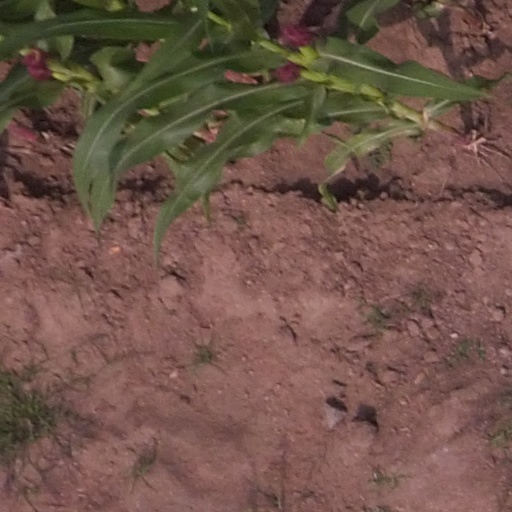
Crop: maize; corn